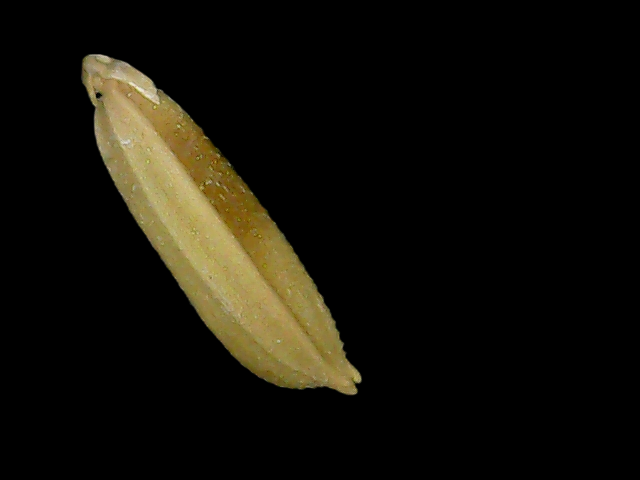
Rice variety: Bd85